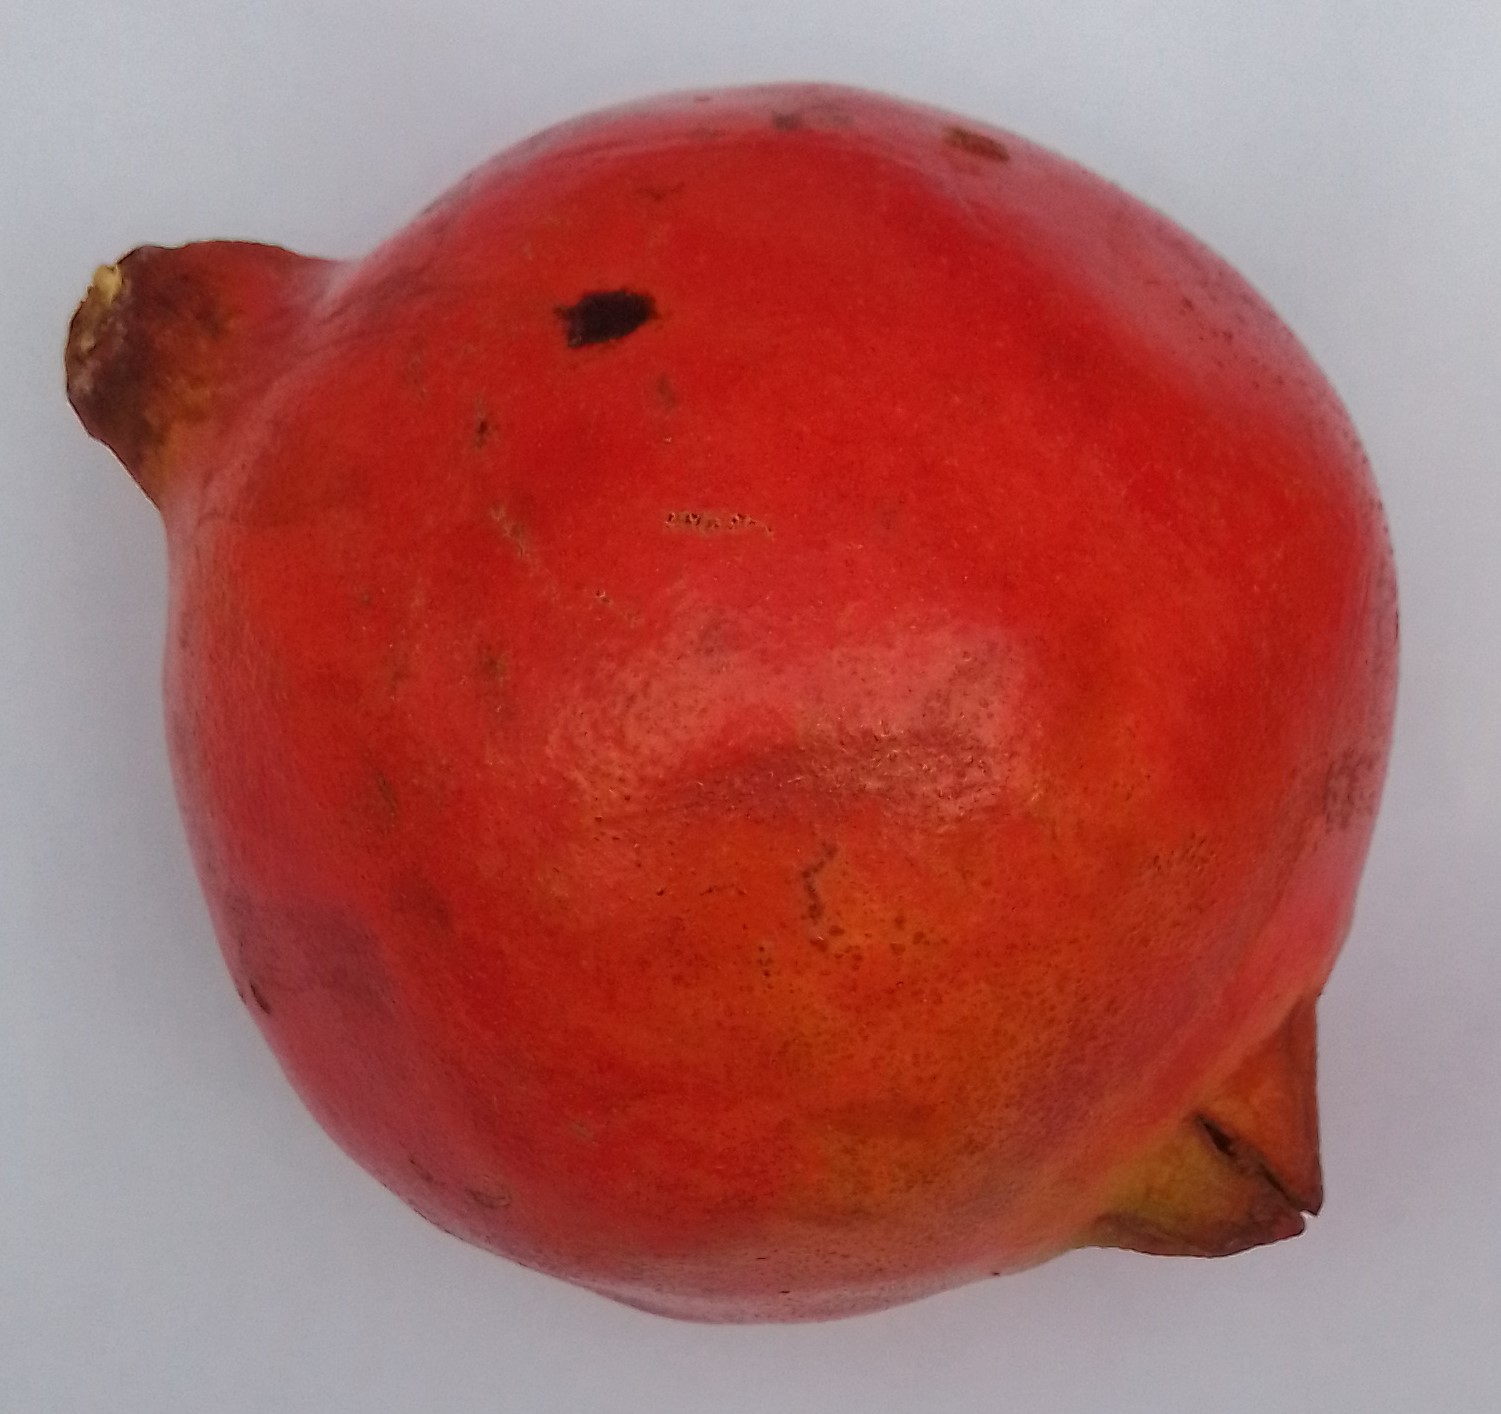
Fruit: pomegranate
Condition: fresh